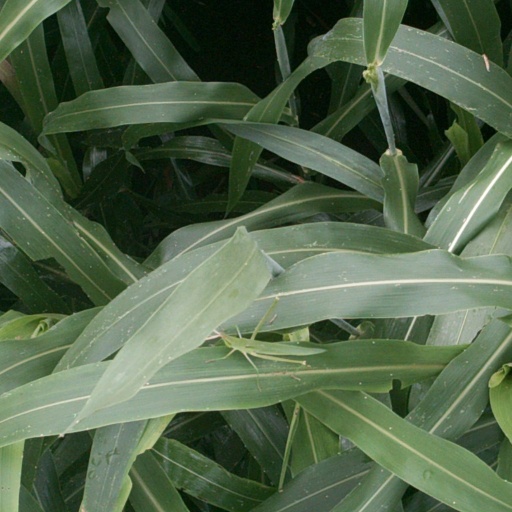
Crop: sorghum